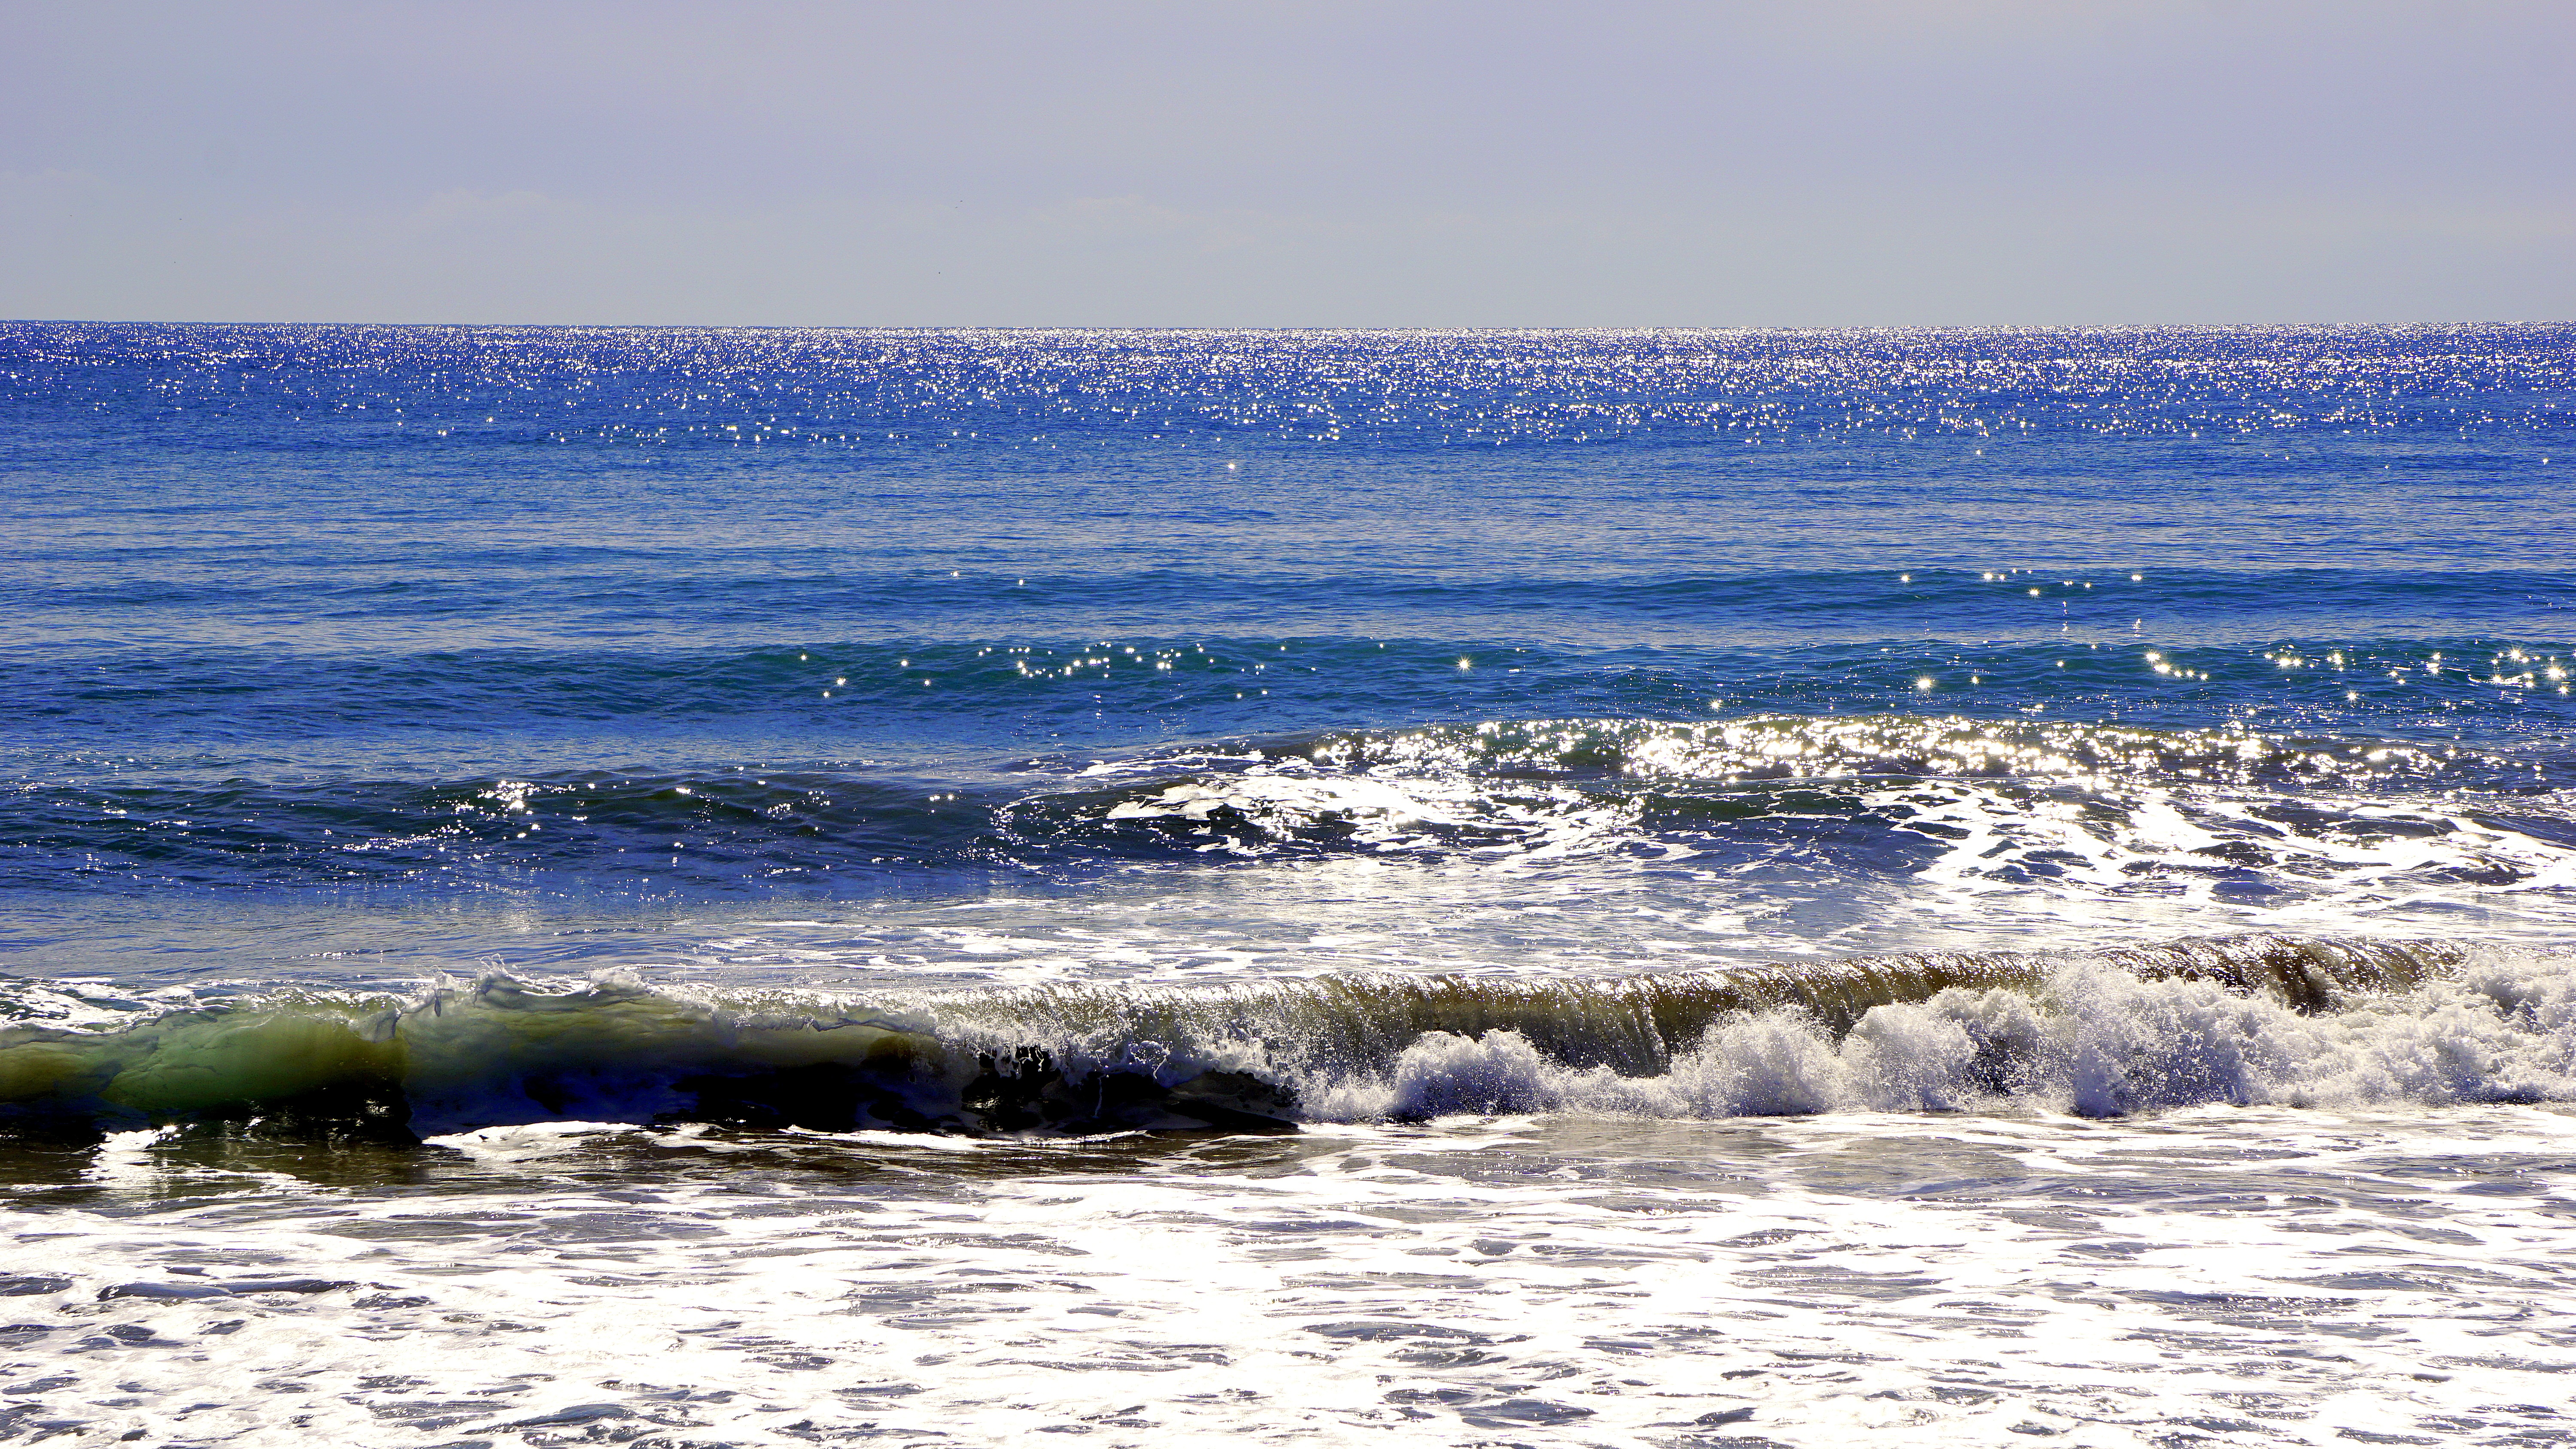
beach, landscape, sea, coast, water, sand, ocean, horizon, shore, wave, body of water, waves, mediterranean sea, arctic ocean, sitges, gold coast, wind wave